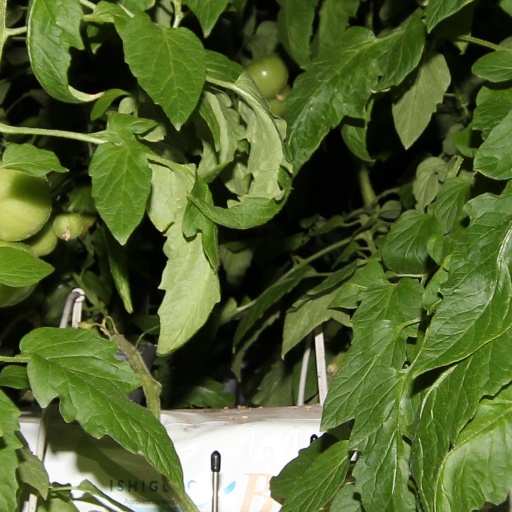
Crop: tomato